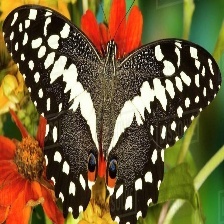
Species: ORCHARD SWALLOW